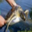
Label: turtle